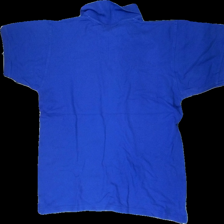
View: back
Type: Top
Category: Men
Brand: Not in the list
Brand text on label: jingham
Colors: White, Blue
Material: 100% cotton
Pattern: Embroidered
Cut: Regular
Size: L
Season: All
Damage: reklam
Price range: <50
Recommended usage: Recycle